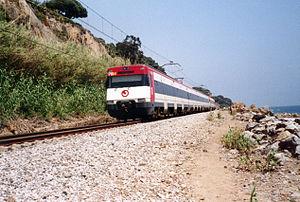
Train du réseau Cercanías Barcelona entre les gares de Calella et Sant Pol de Mar (ligne 1)